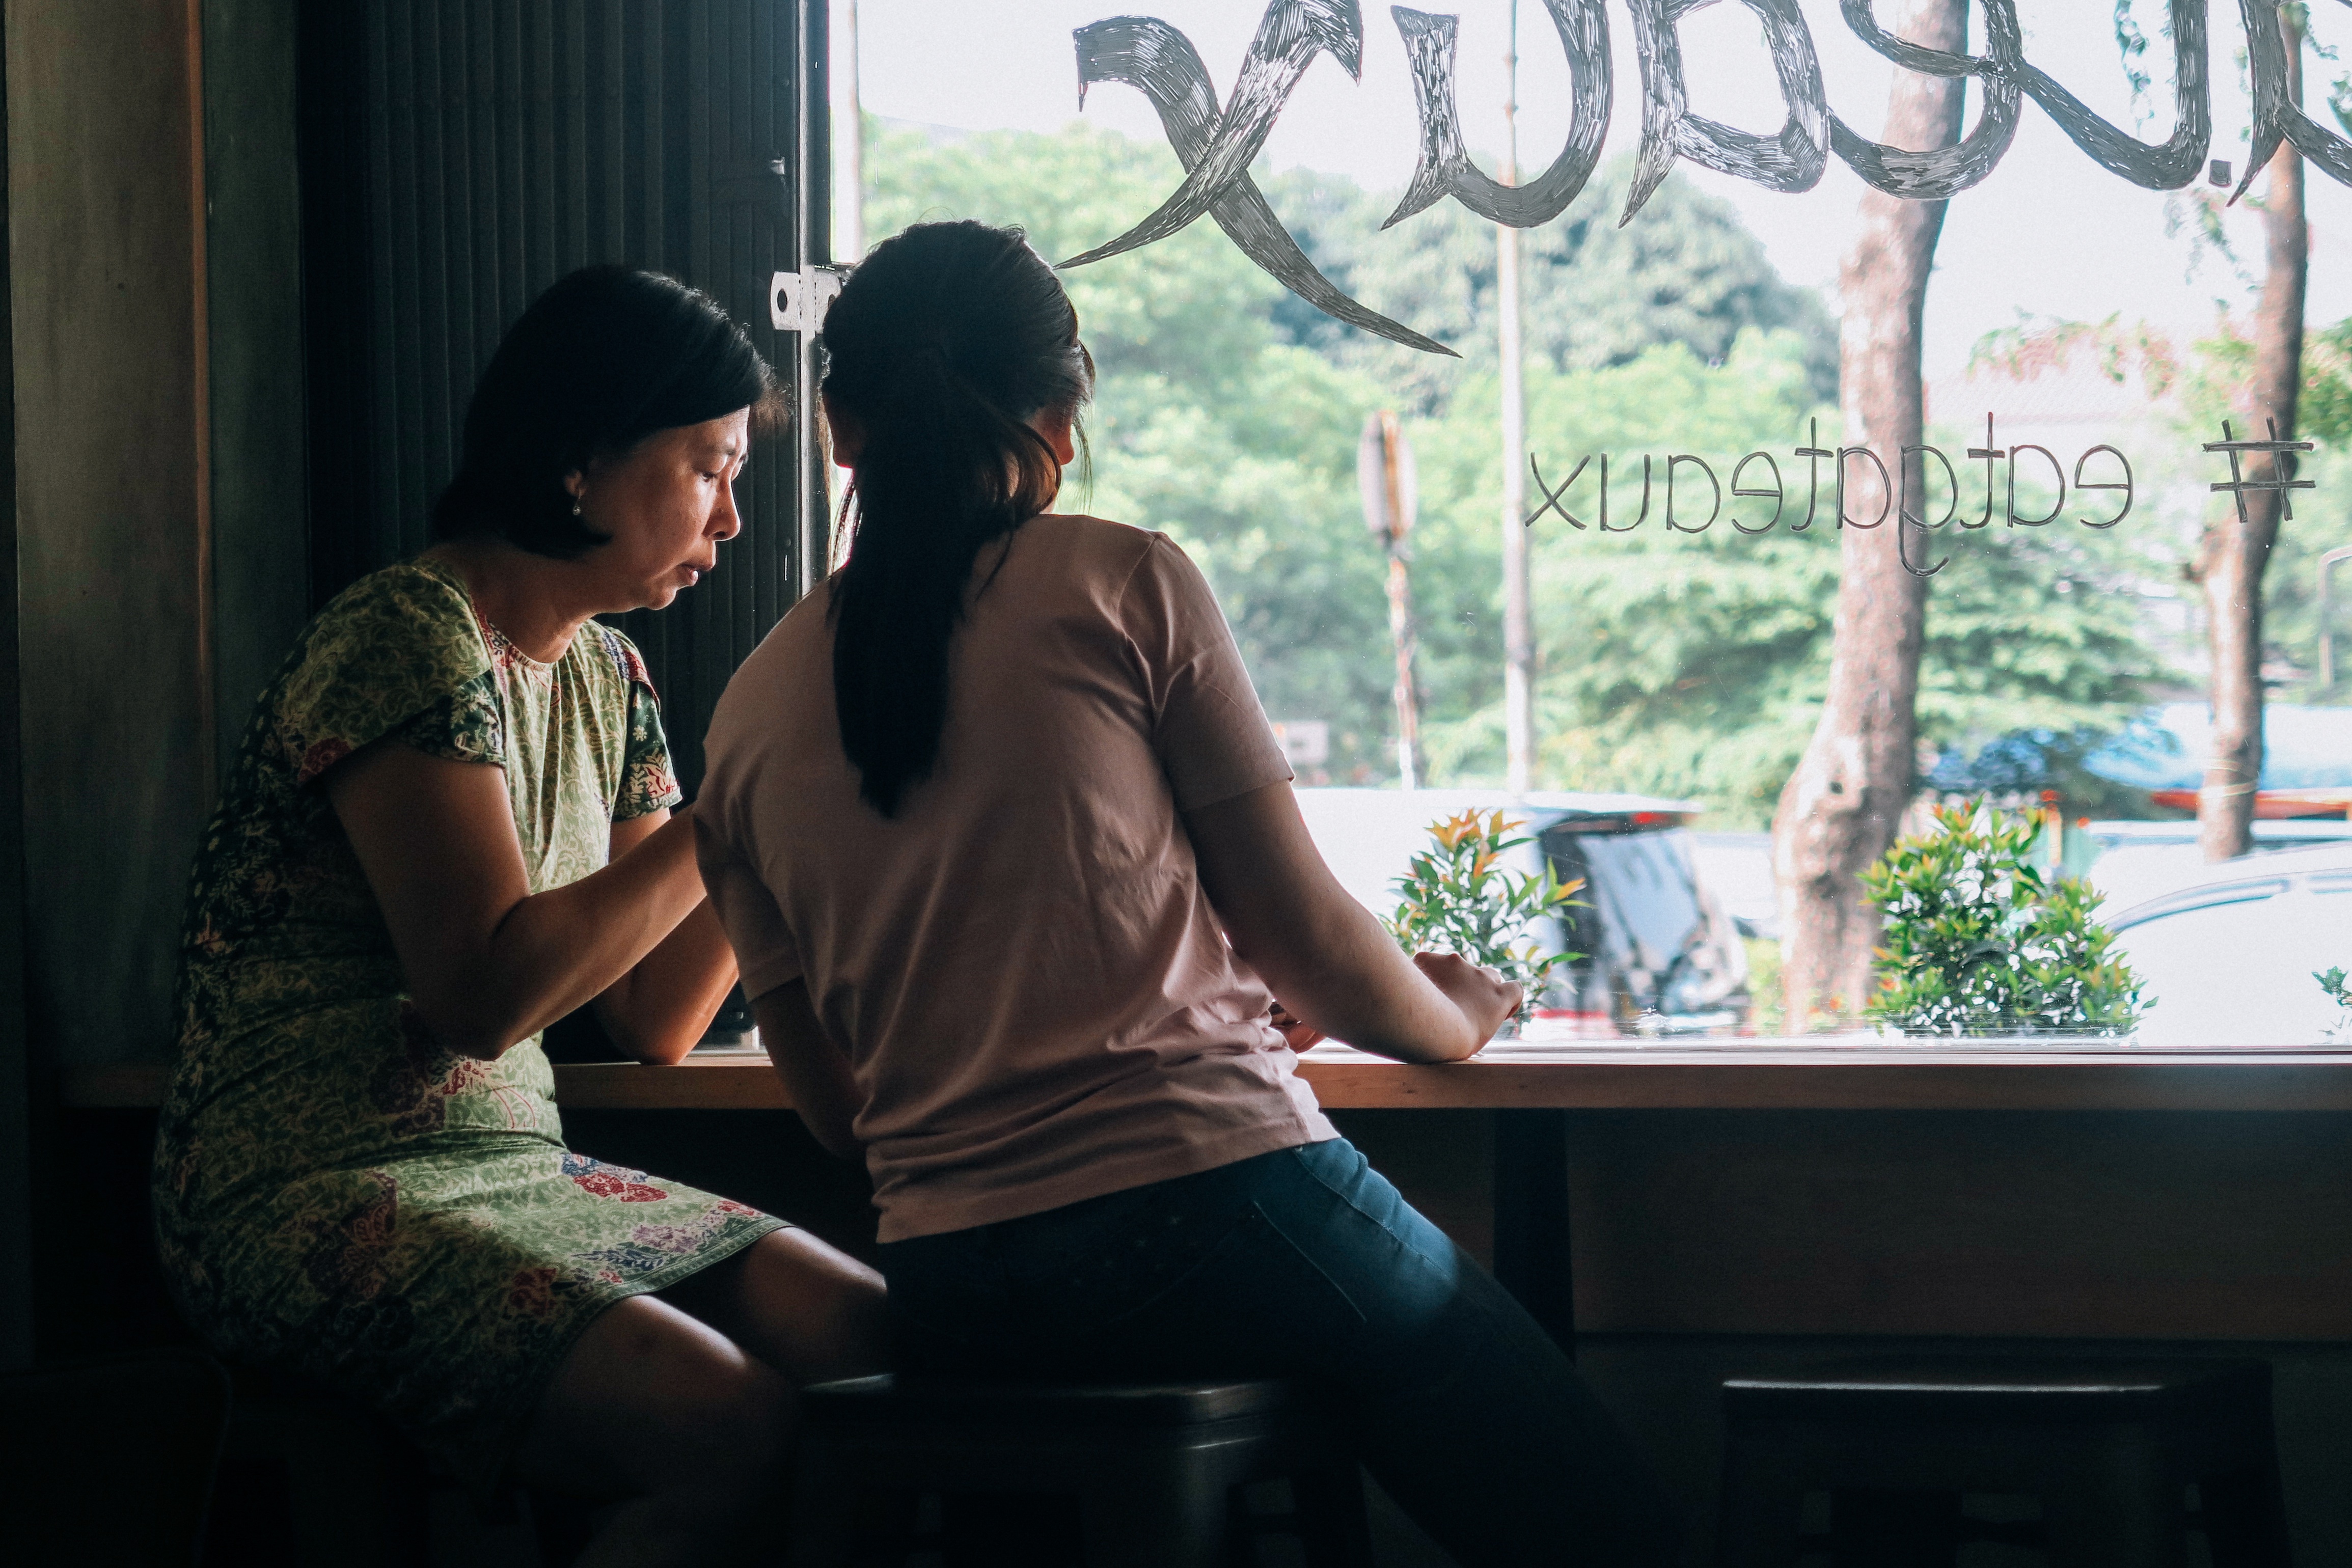
person, coffee shop, woman, sitting, indoor, romance, clothing, conversation, photograph, emotion, interaction